Onion gravy

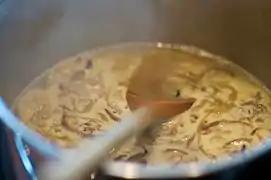

Primary ingredients include onion, broth or stock, such as beef or chicken stock, and flour. Sweet onion is used in some versions, and some versions incorporate beer or red wine in the gravy. Additional ingredients may include cream, garlic, bread crumbs, butter, vegetable oil, and brown sugar, among others. Various herbs and spices may be used, such as salt, pepper, sage, oregano, and thyme.